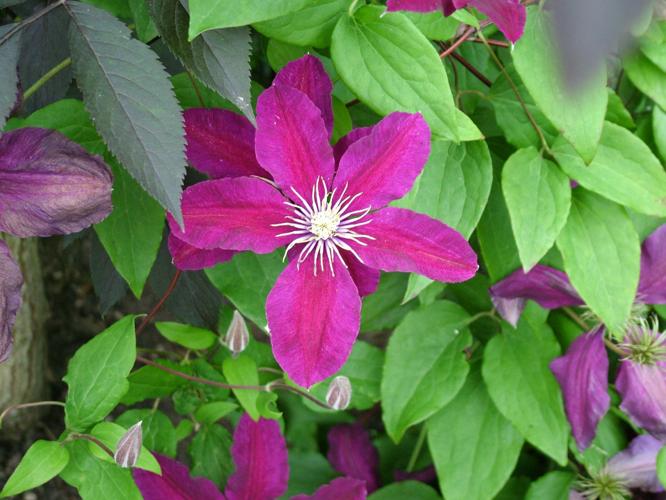
Label: clematis